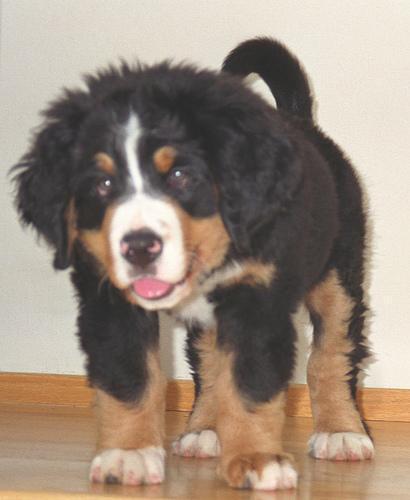
Bernese_mountain_dog